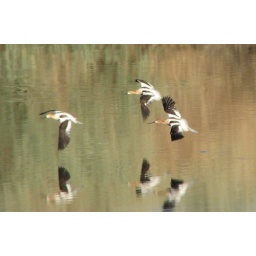
Three Avocets flying over the water